Position coach

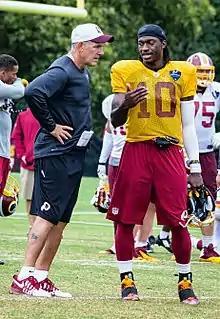
Quarterback coach Matt Cavanaugh (left) with quarterback Robert Griffin III in 2015

In American football, a position coach is a team official in charge of coaching a specific position group. Position coaches have more specialized duties than the head coach, associate and assistant coach, and the offensive and defensive coordinators.